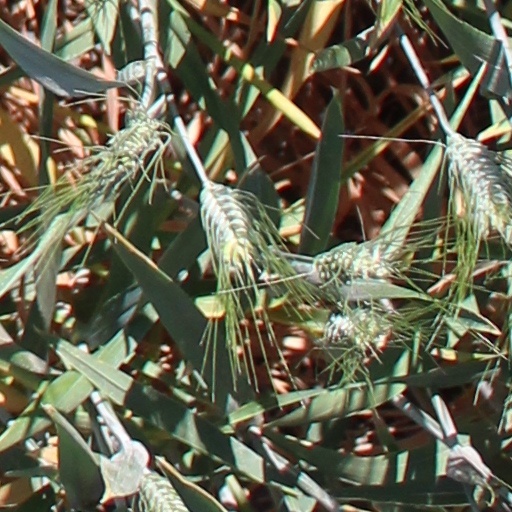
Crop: wheat